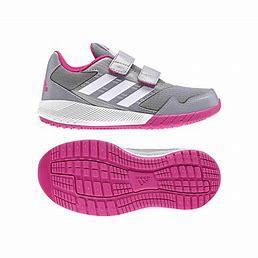
Brand: Adidas
Model: Altarun